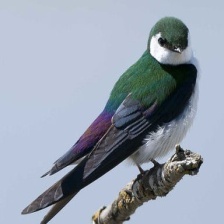
Species: VIOLET GREEN SWALLOW
Scientific name: TACHYCINETA THALASSINA